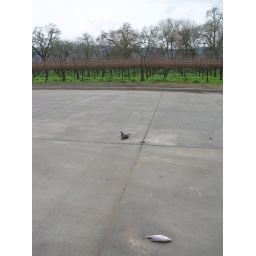
the river is just beyond the vines by the tree line, that fish in the forground was left behind